Mengdu

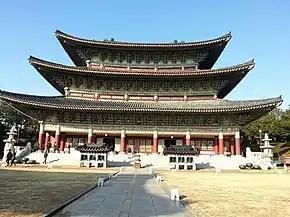

The Jeju religion was coming under severe pressure at the same time that academic research on it was starting. The military junta of Park Chung Hee initiated the Misin tapa undong, a major government program to undermine shamanism, which resulted in the confiscation of many sets of "mengdu" by the police. 121 new Buddhist temples were built between 1960 and 1990. Due to the already extensive syncretism between Buddhism and shamanism, many worshippers of shamans found it easy to switch to the more socially prestigious Buddhist faith. Urbanization and industrialization also undermined the village base of the religion. As less and fewer people want to be traditionally initiated shamans, the traditionally hereditary nature of "mengdu" inheritance has broken down. There is currently a glut of "mengdu" sets to the point that shamans are donating them to museums.